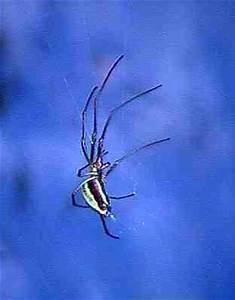
spider